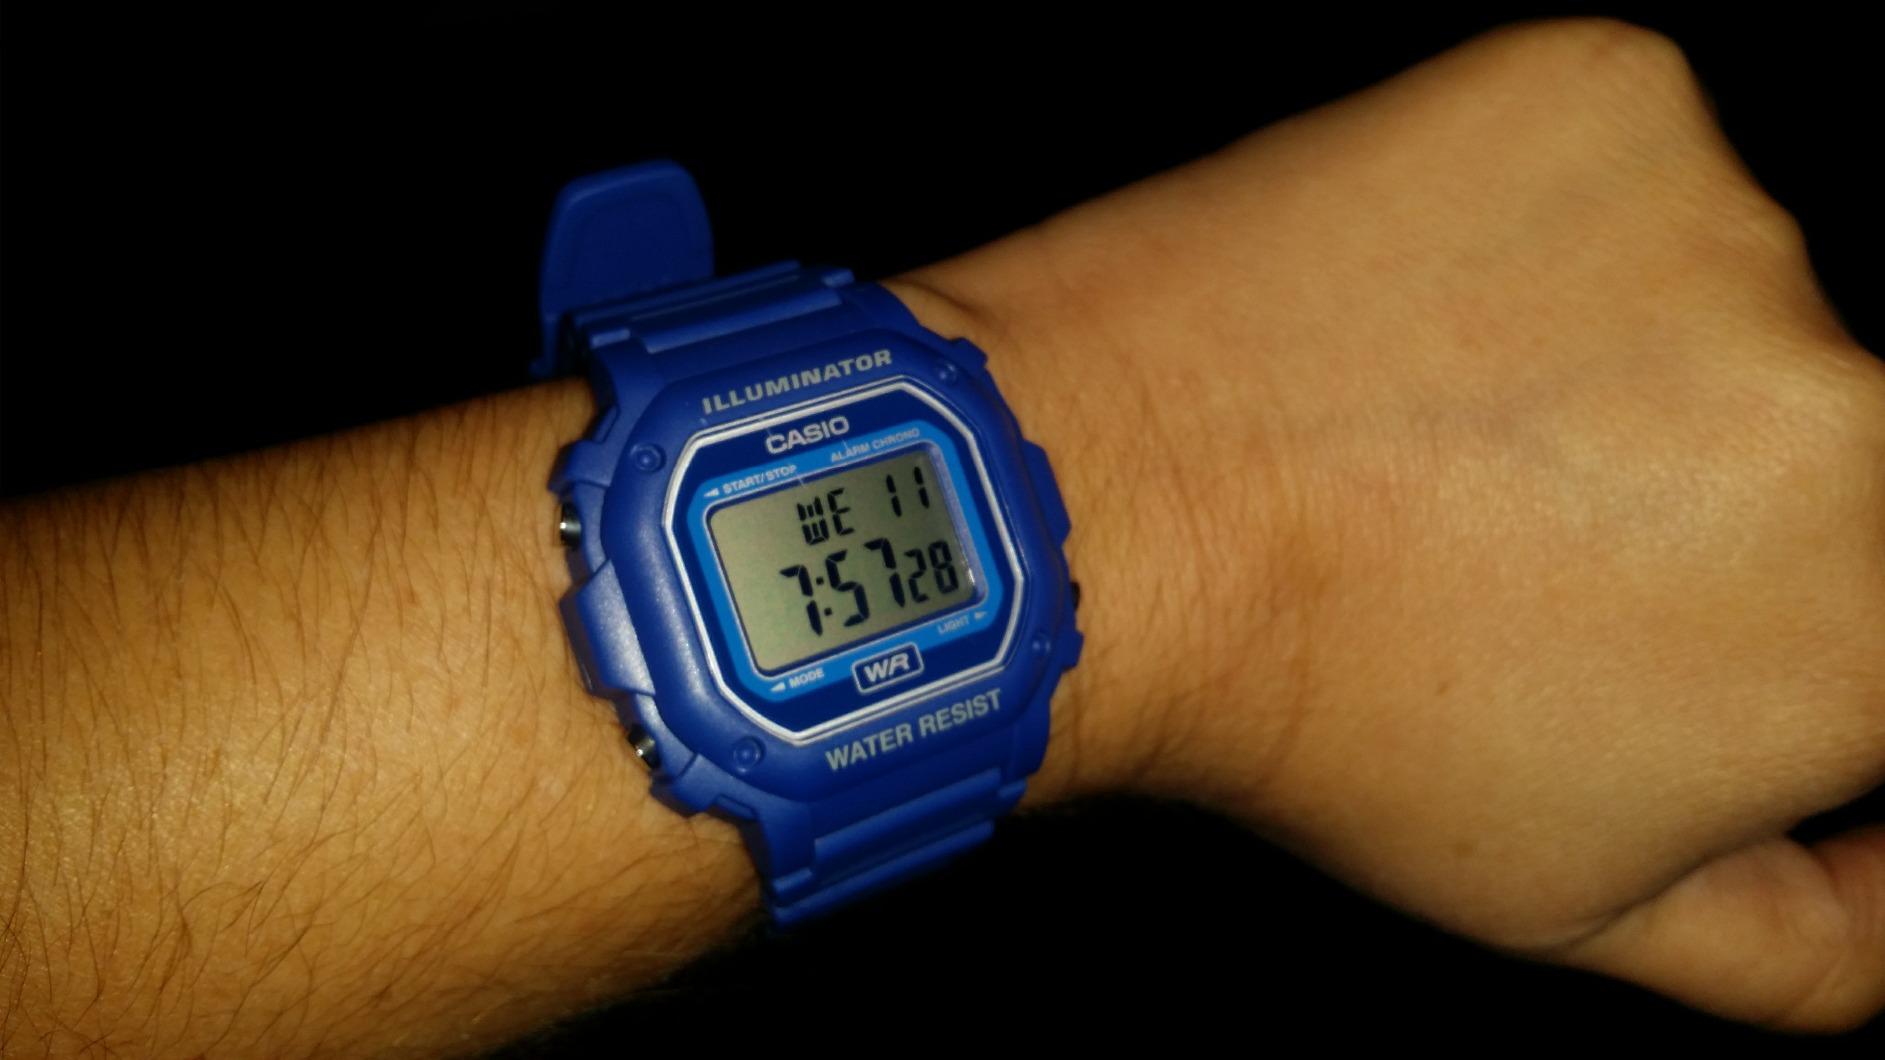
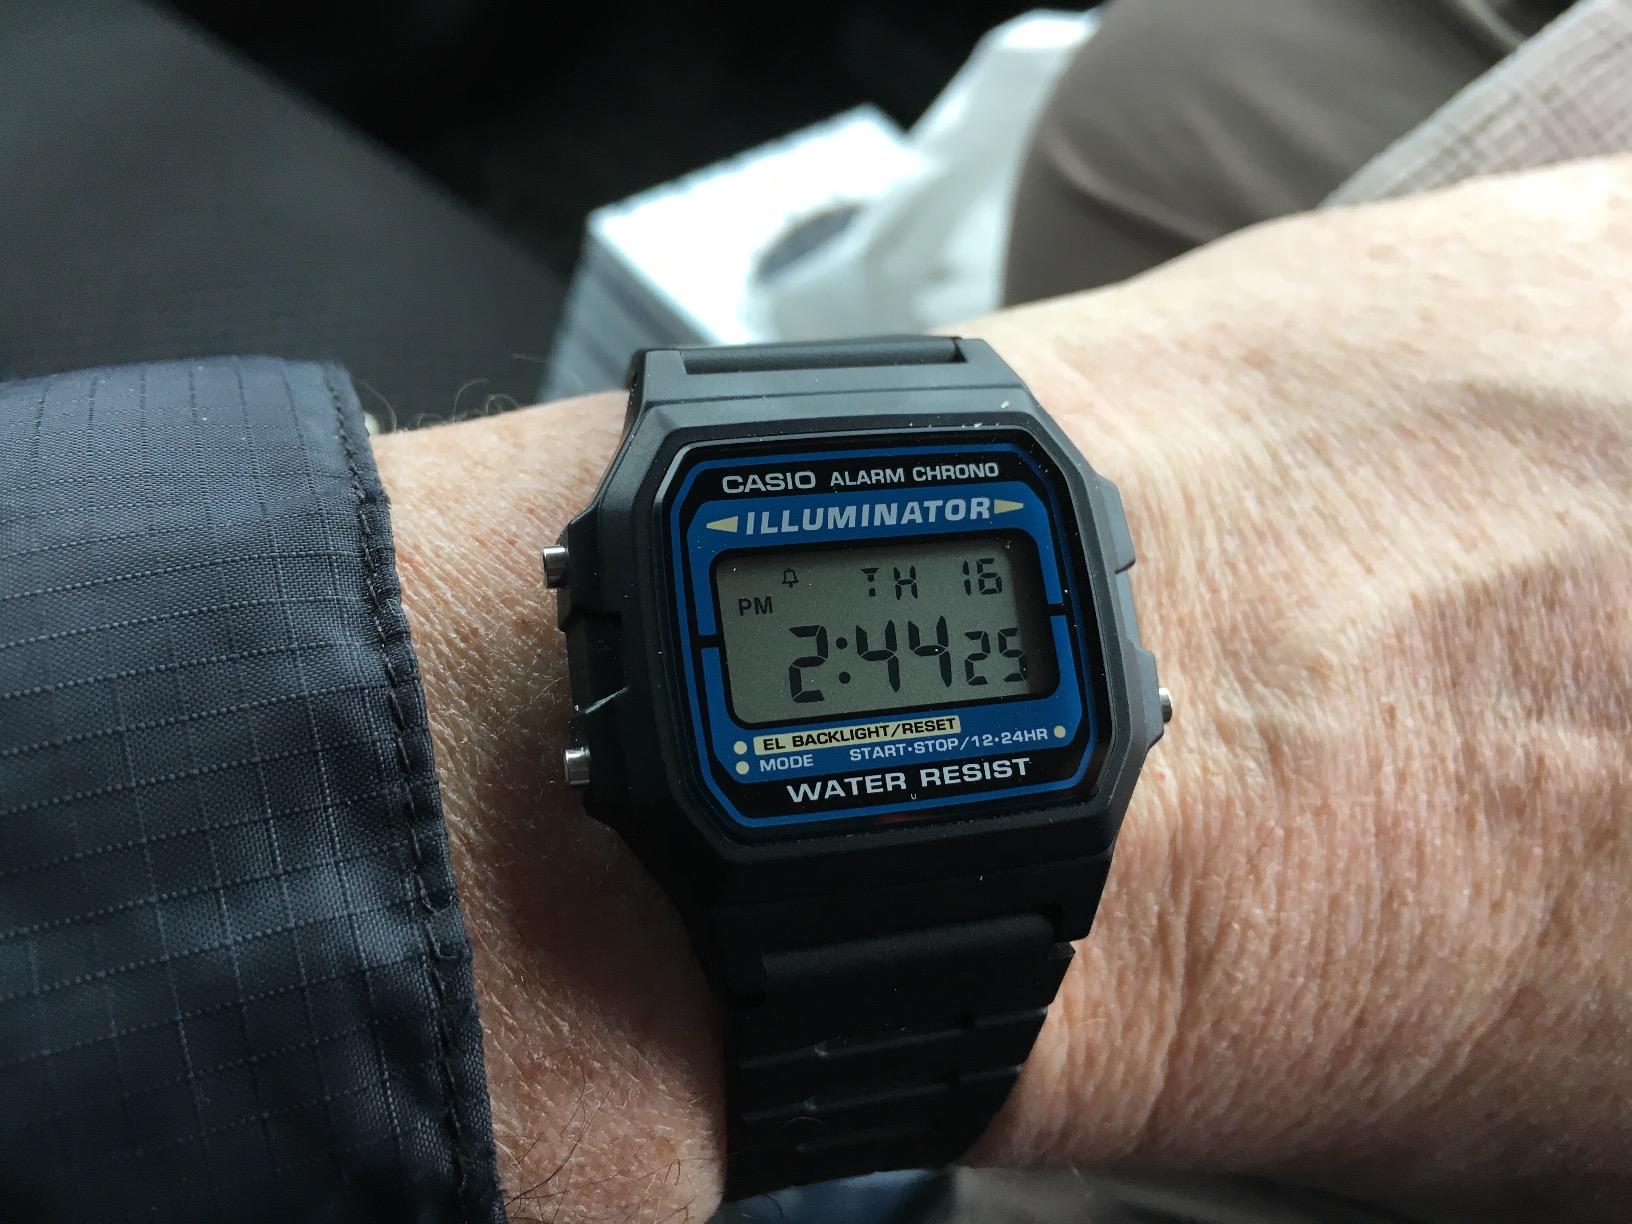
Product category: accessories_watch
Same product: no